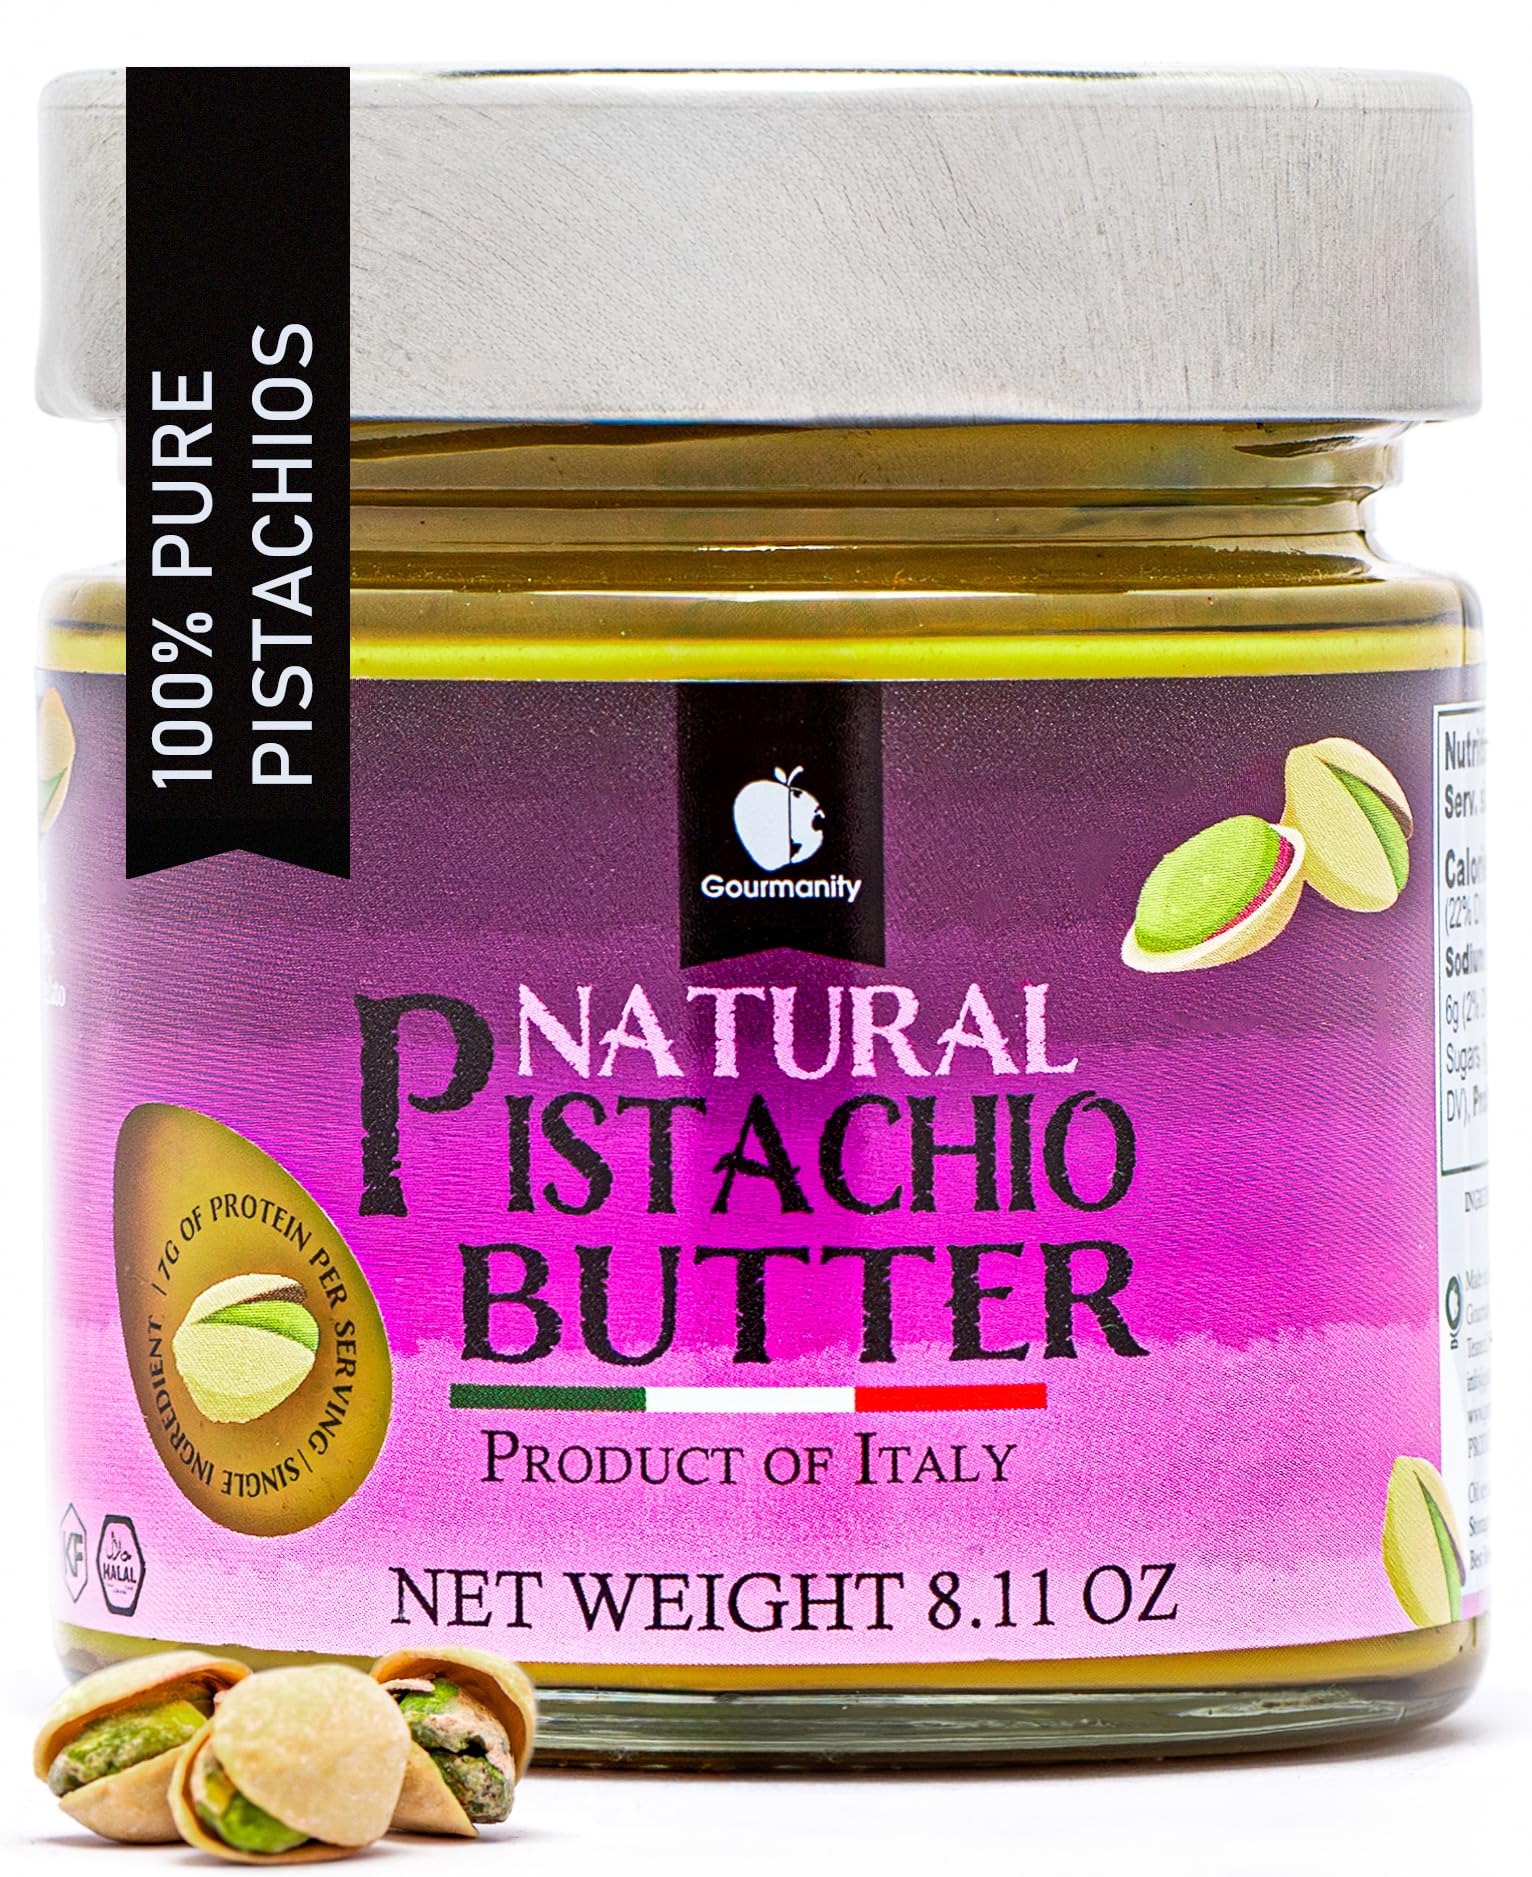
Item Name: Gourmanity Pure Italian Pistachio Butter Spread, 100% Nut Deliciousness, Gourmet Pistachio Paste For Sweet And Savory Dishes, GF, Vegan, Keto and Paleo Friendly, Kosher And Halal Certified, 8.1oz Jar
Bullet Point 1: PURE PISTACHIO BUTTER: Spoil yourself, or gift a foodie in your life with our authentic pistachio butter, a creamy, spreadable nut butter perfect for baking with, or adding to your favorite desserts. Gourmanity pistachio butter is made sustainably in Italy, where pistachios star as the ‘green gold’ of Italian cuisine and confectionery. Relish the pure goodness of our 100% pistachio paste, made with no added sugar, oils or preservatives.
Bullet Point 2: LOVE AT FIRST BITE: Once you taste this creamy pistachio spread, other nut butters will pale in comparison. For a sweet take on its rich, nutty flavor, mix it into gelato, ice cream, or hot and cold drinks. Bake it into cakes and cookies; cook up the ultimate gourmet pasta sauce; spread it on toast, apples or waffles- or just eat it straight from the jar- it’s that good.
Bullet Point 3: MAKE THE DUBAI BAR YOURSELF: Drooling at the trending Dubai pistachio chocolate bar? With our premium pistachio paste, you can make it yourself and impress your friends with authentic chocolate-pistachio deliciousness that tastes as awesome as it looks on tiktok...or better? Same goes for pistachio latte- with this pistachio spread, you can now DIY your favorite gourmet coffee!
Bullet Point 4: NUTS ABOUT HEALTH: With 7g of protein per serving, our pistachio butter spread offers the best of natural goodness along with its distinctive flavor. This complete plant-based protein is Vegan, Keto and Paleo friendly. Our pistachio spread is also non-GMO, dairy and gluten free, and is a Kosher and Halal certified food. Note: Oil separation occurs naturally and is proof of its purity. Simply stir and enjoy!
Bullet Point 5: GOURMANITY: Committed to sharing authentic, tradition-rich ingredients that are a pride to their heritage. Scroll up and add our pure pistachio butter to your cart for a taste of quality Italian confectionery.
Product Description: Gourmanity Pistachio Butter Spread, 100% Pistachio Deliciousness, Gourmet Pistachio Paste For Sweet And Savory Dishes, GF, Vegan, Keto and Paleo Friendly, Kosher And Halal Certified, 8.1oz Jar
Value: 8.1
Unit: Ounce

Price: 16.99